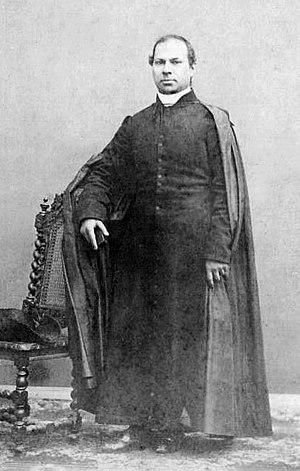
Domenico Lucciardi est un cardinal italien du XIXᵉ siècle.